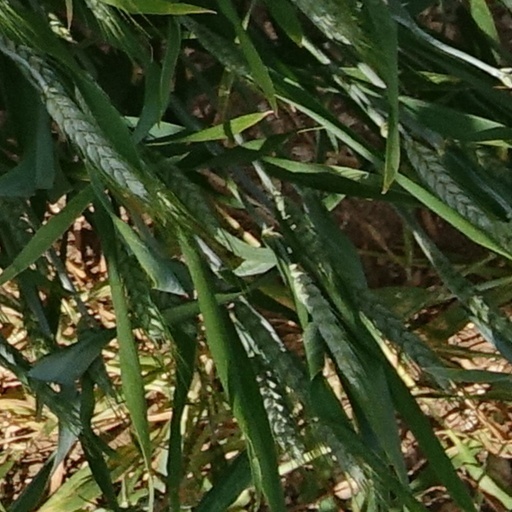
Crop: wheat